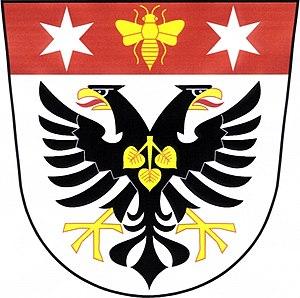
Bílovice est une commune du district d'Uherské Hradiště, dans la région de Zlín, en République tchèque. Sa population s'élevait à 1 896 habitants en 2018.